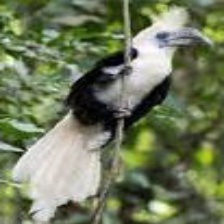
Species: WHITE CRESTED HORNBILL
Scientific name: TROPICRANUS ALBOCRISTATUS
ImageNet parent category: hornbill